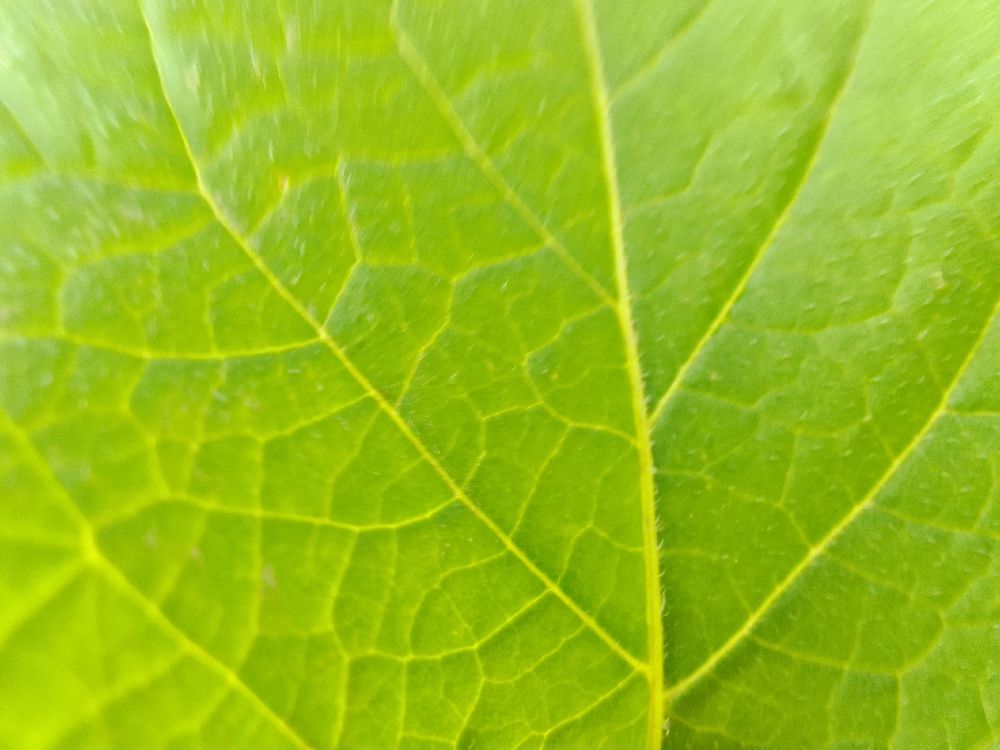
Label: Healthy